Across the Black Waters

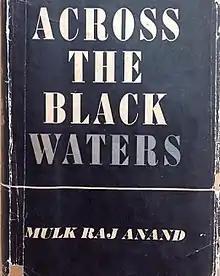
First edition

Across the Black Waters is an English novel by the Indian writer Mulk Raj Anand first published in 1939. It describes the experience of Lalu, a sepoy in the Indian Army fighting on behalf of Britain against the Germans in France during World War I. He is portrayed by the author as an innocent peasant whose poor family was evicted from their land and who only vaguely understands what the war is about. The book has been described as Anand's best work since the "Untouchable". In the words of Basavaraj Naikar, "In Lalu's tragedy lied the tragedy of the Indian village and Anand dramatizes a poignant truth: to disposses any one of land is to deny him an identity."